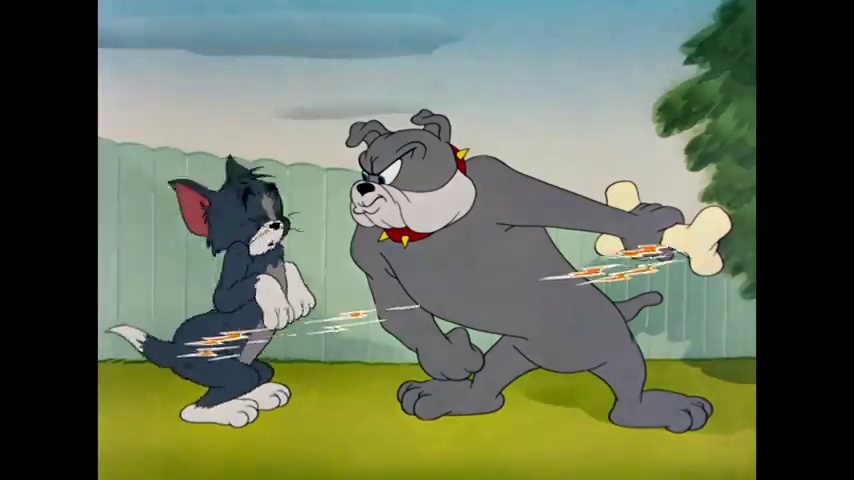
Portrait style: Cartoon Portrait